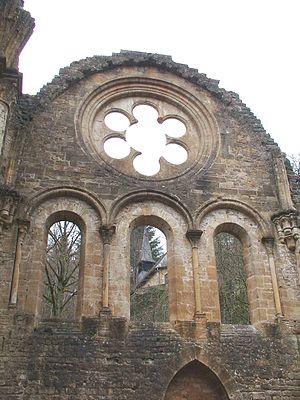
Les ruines de l'ancienne abbaye d'Orval (Belgique)
L'ordre cistercien de la Stricte Observance, dont les membres sont familièrement appelés trappistes, est un ordre monastique catholique contemplatif qui forme, avec l'ordre cistercien et les moniales bernardines, la Famille cistercienne ou Familia Cisterciensis vivant selon la règle de saint Benoît.
L'abbaye Notre-Dame d'Orval est un monastère cistercien-trappiste situé en Belgique à Villers-devant-Orval dans la province de Luxembourg. Fondée par des bénédictins au XIᵉ siècle, elle passe à l'ordre de Citeaux, en 1131, avec l'arrivée de moines de l'abbaye de Trois-Fontaines.
Le Mystère de Grosbois est le 1ᵉʳ album de la série de bande dessinée La Patrouille des Castors dessiné par MiTacq sur un scénario de Jean-Michel Charlier. Il est prépublié dans le journal Spirou entre novembre 1954 et mars 1955, puis publié sous forme d'album en 1957.